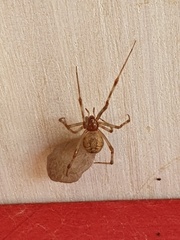
Species: Parasteatoda_tepidariorum